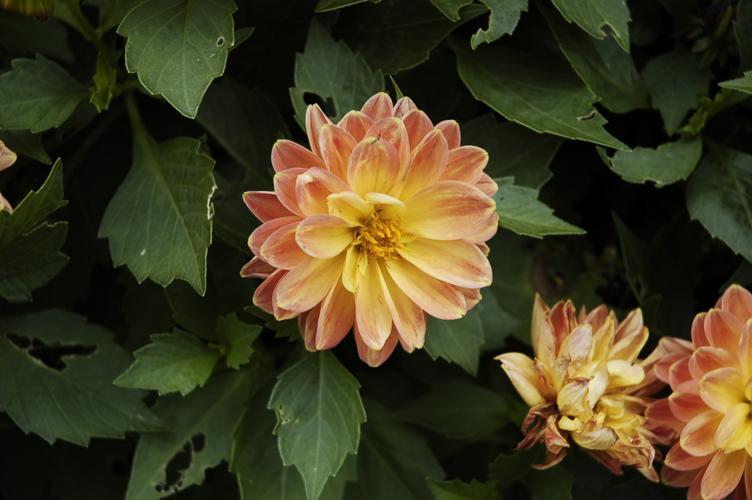
Label: pink-yellow dahlia?